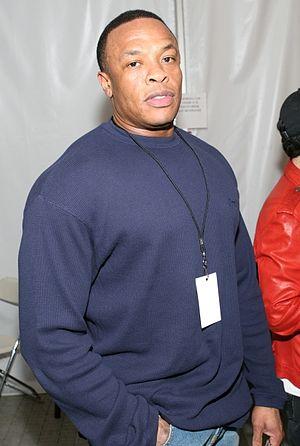
Cette page présente la discographie de Dr. Dre.
The Slim Shady LP est le deuxième album studio du rappeur américain Eminem sorti le 23 février 1999. Cet album est distribué par Web Entertainment et par le label du producteur Dr. Dre, Aftermath Entertainment. Enregistré à Ferndale dans le Michigan à la suite du recrutement d'Eminem par Dr. Dre, il est produit par celui-ci, les frères Jess et Mark Bass et par Eminem lui-même. L'album a pour thème principal l'alter ego du rappeur qu'il a créé dans The Slim Shady EP, Slim Shady. Les paroles des chansons sont considérées comme très violentes, obscènes et diffamatoires.
Andre Romelle Young dit Dr. Dre, né le 18 février 1965 à Compton, Californie, est un producteur, rappeur, compositeur, acteur, arrangeur musical, entrepreneur, homme d’affaires et ancien disc jockey américain. Il est le fondateur et actuel CEO d'Aftermath Entertainment et de Beats Electronics. Dre est l'ancien codétenteur et membre de Death Row Records.
NWA: Straight Outta Compton est un film américain réalisé par F. Gary Gray, sorti en 2015. Il s'agit d'un film biographique sur le groupe de rap américain NWA.